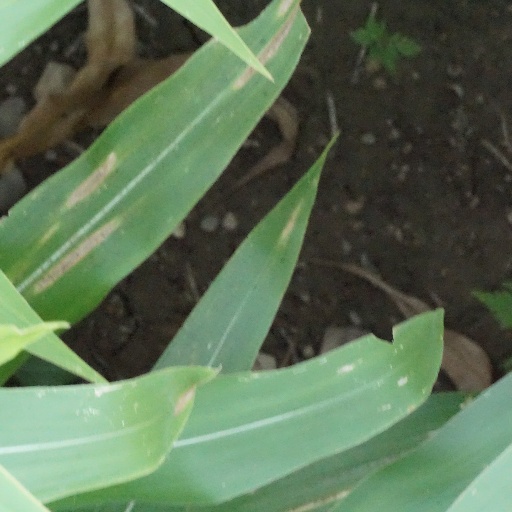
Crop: maize; corn